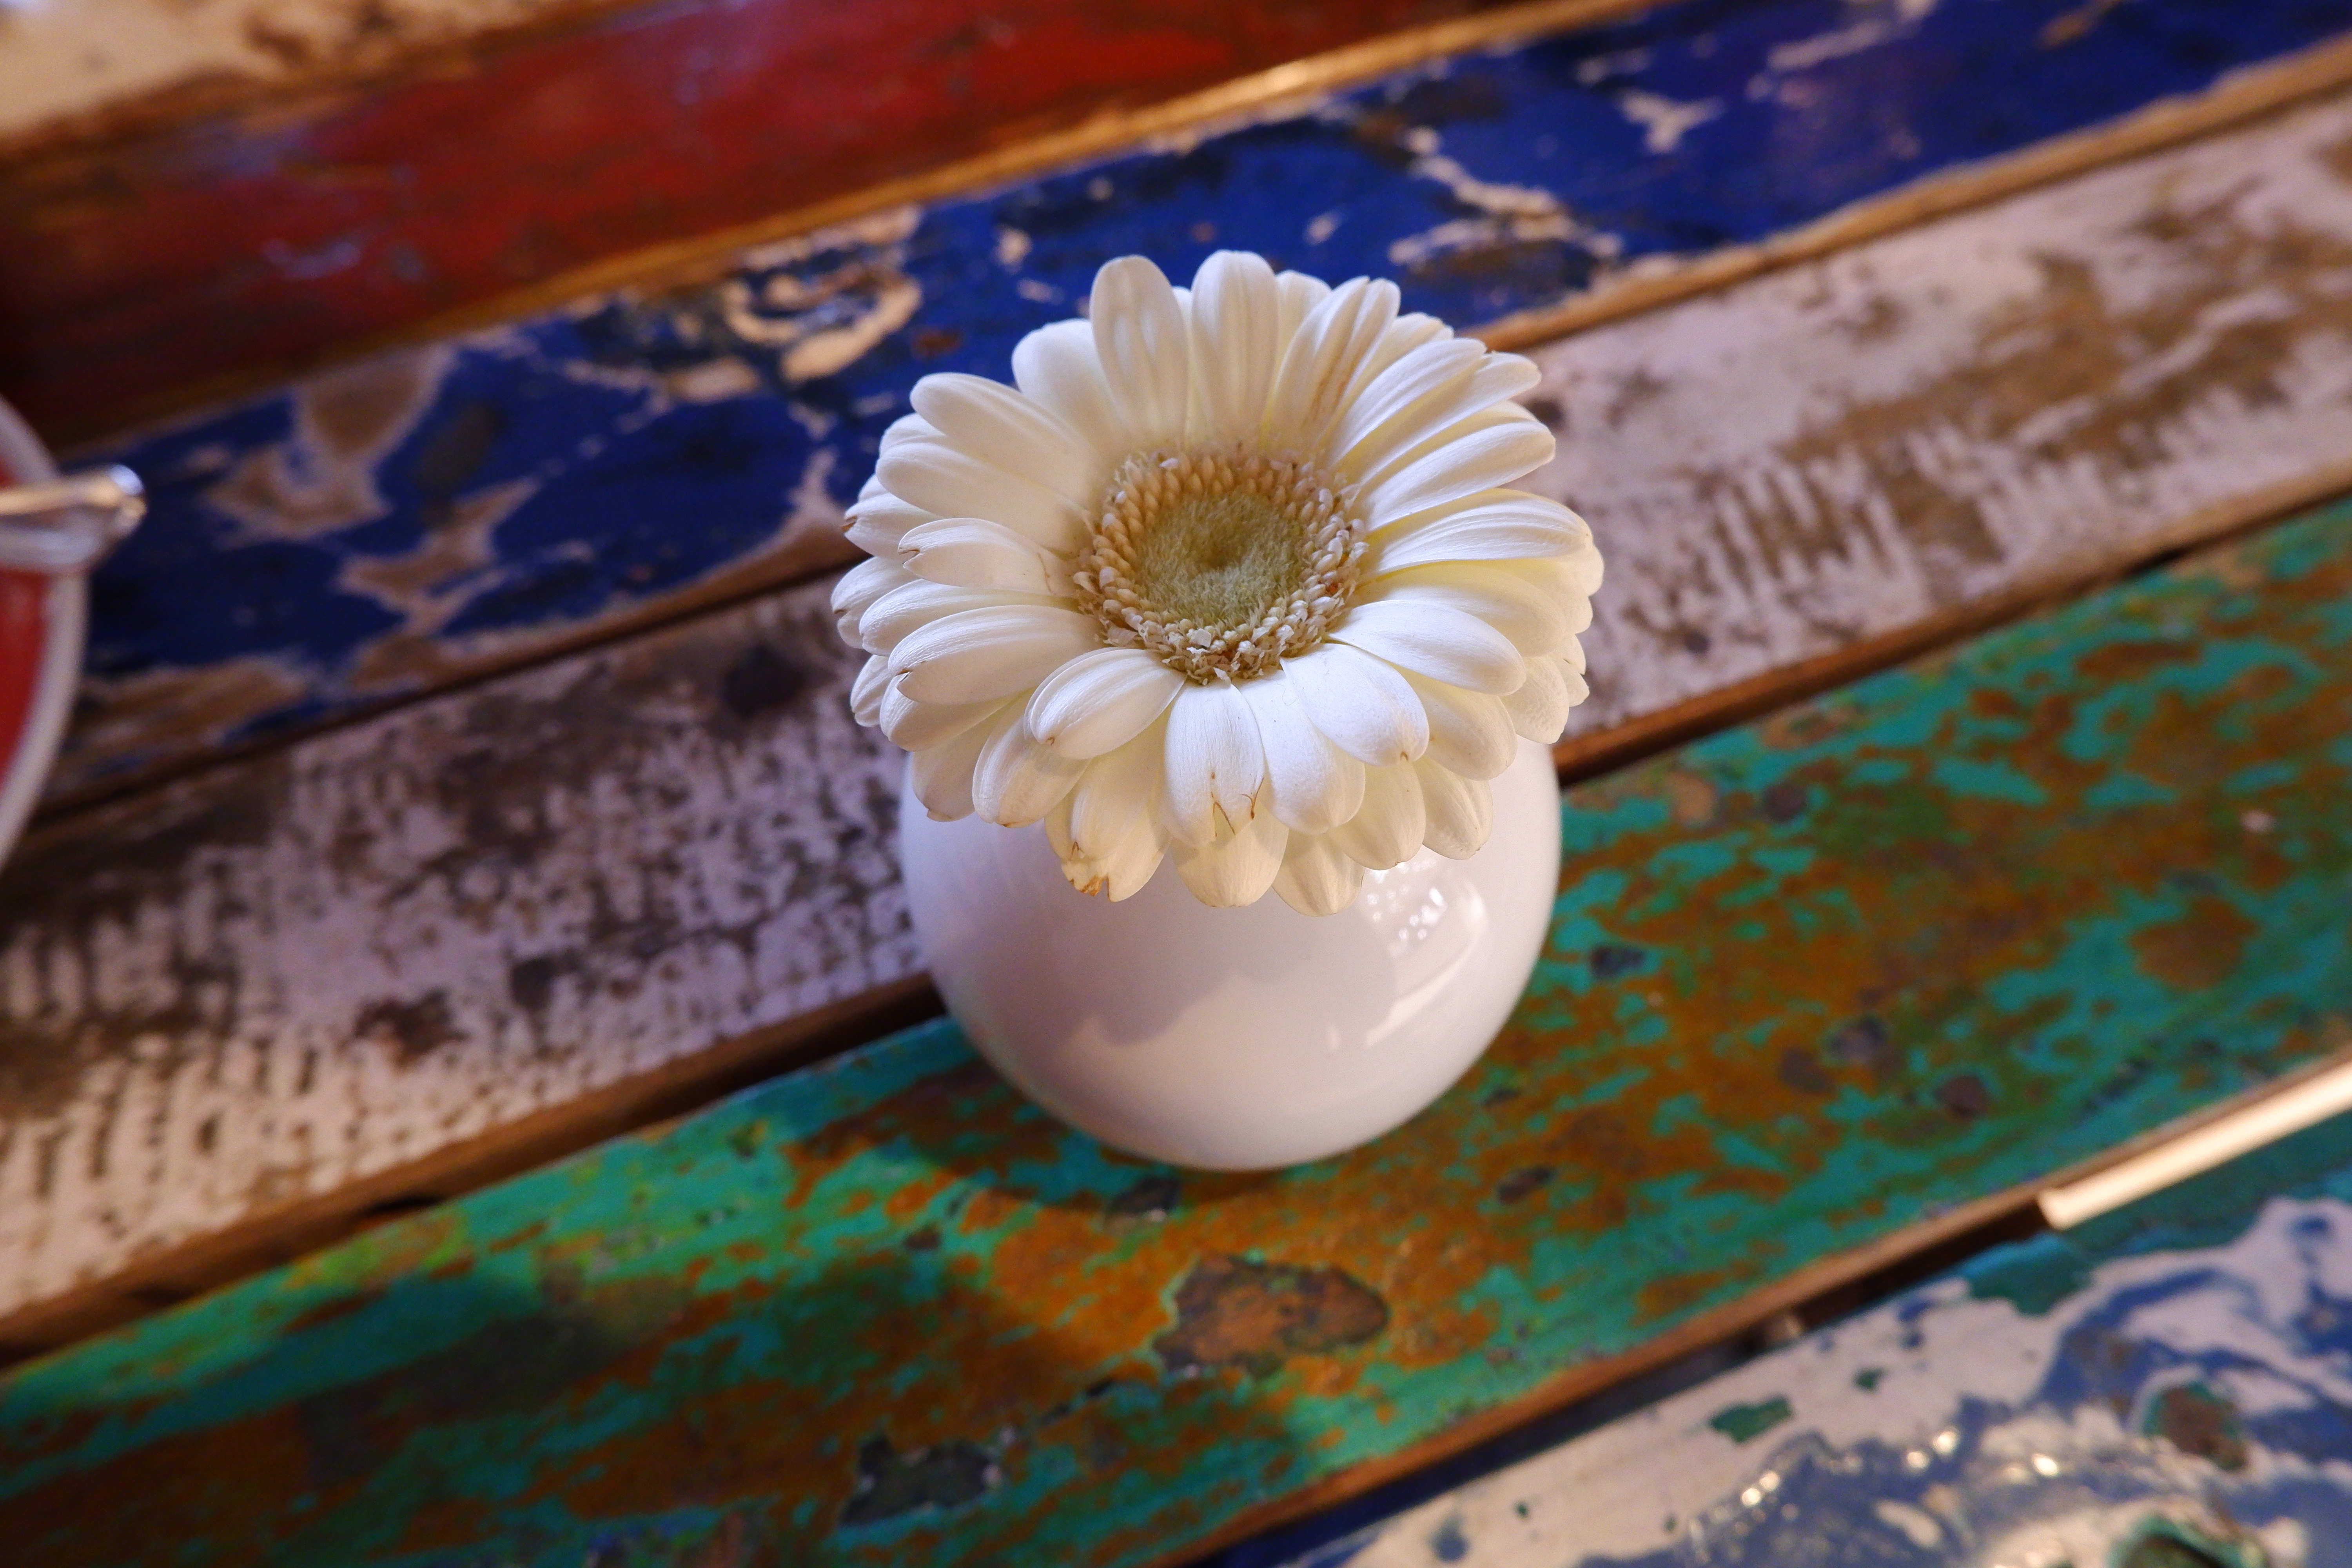
table, vase, flower, porcelain, plant, petal